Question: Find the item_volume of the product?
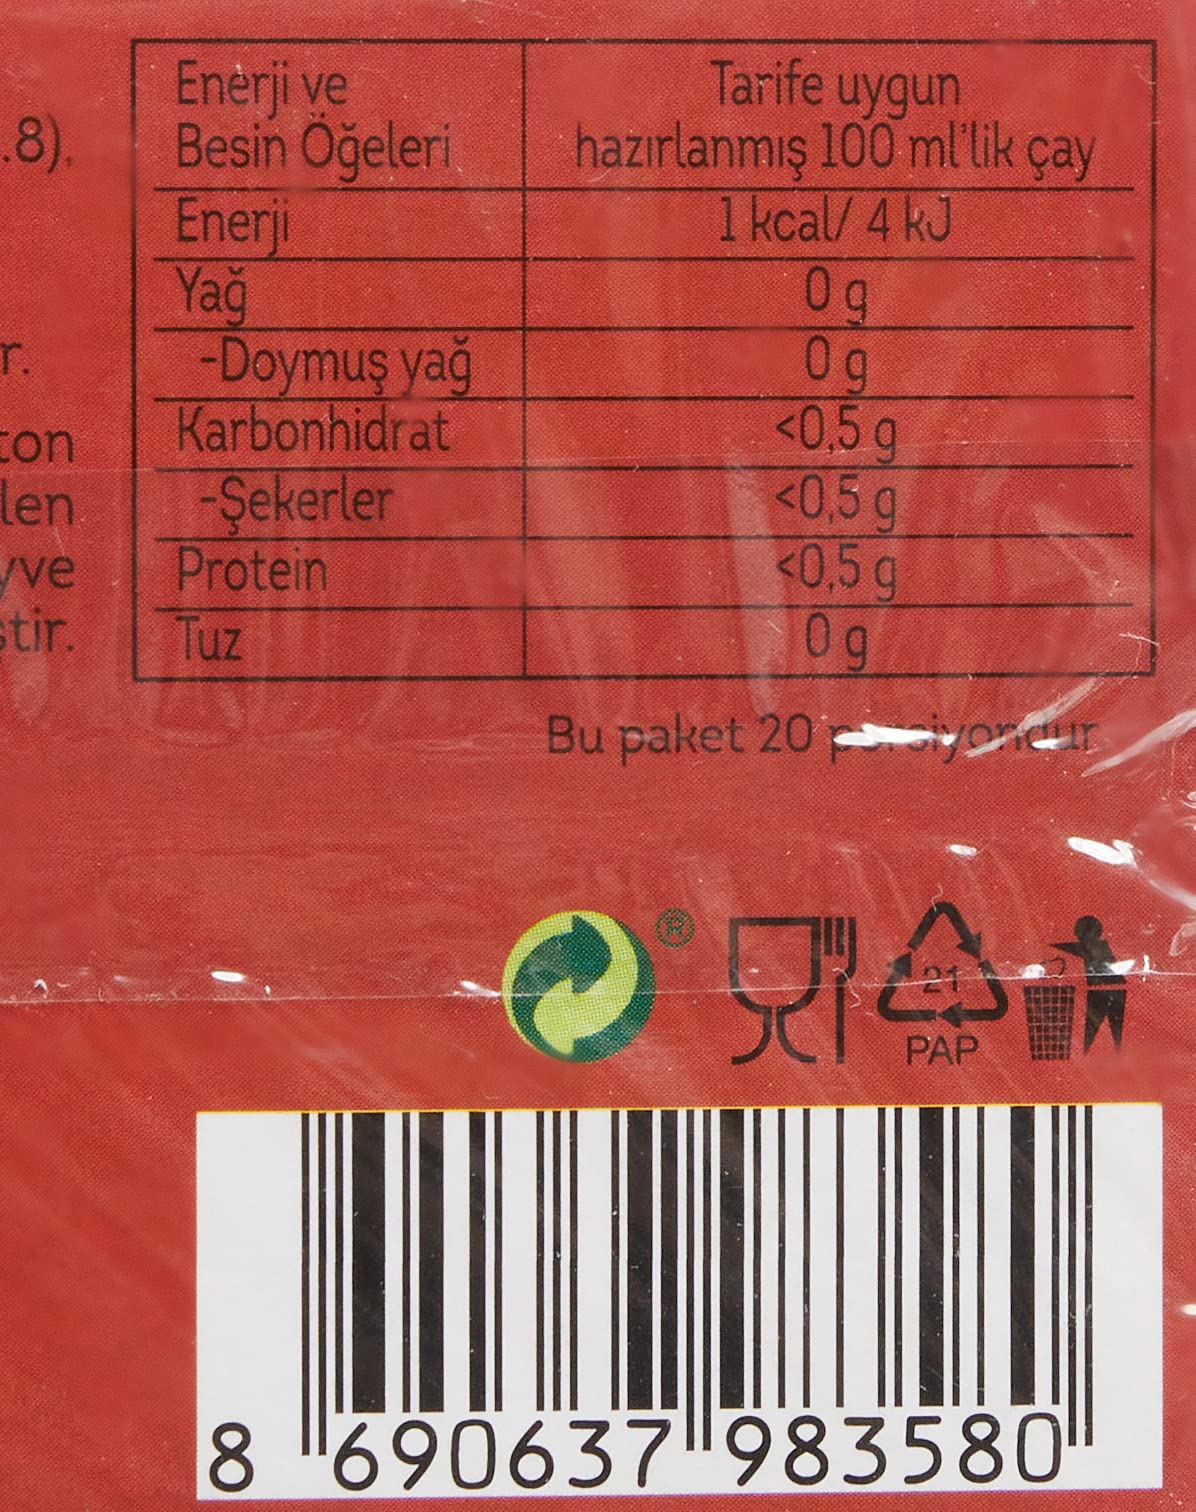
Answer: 100.0 millilitre